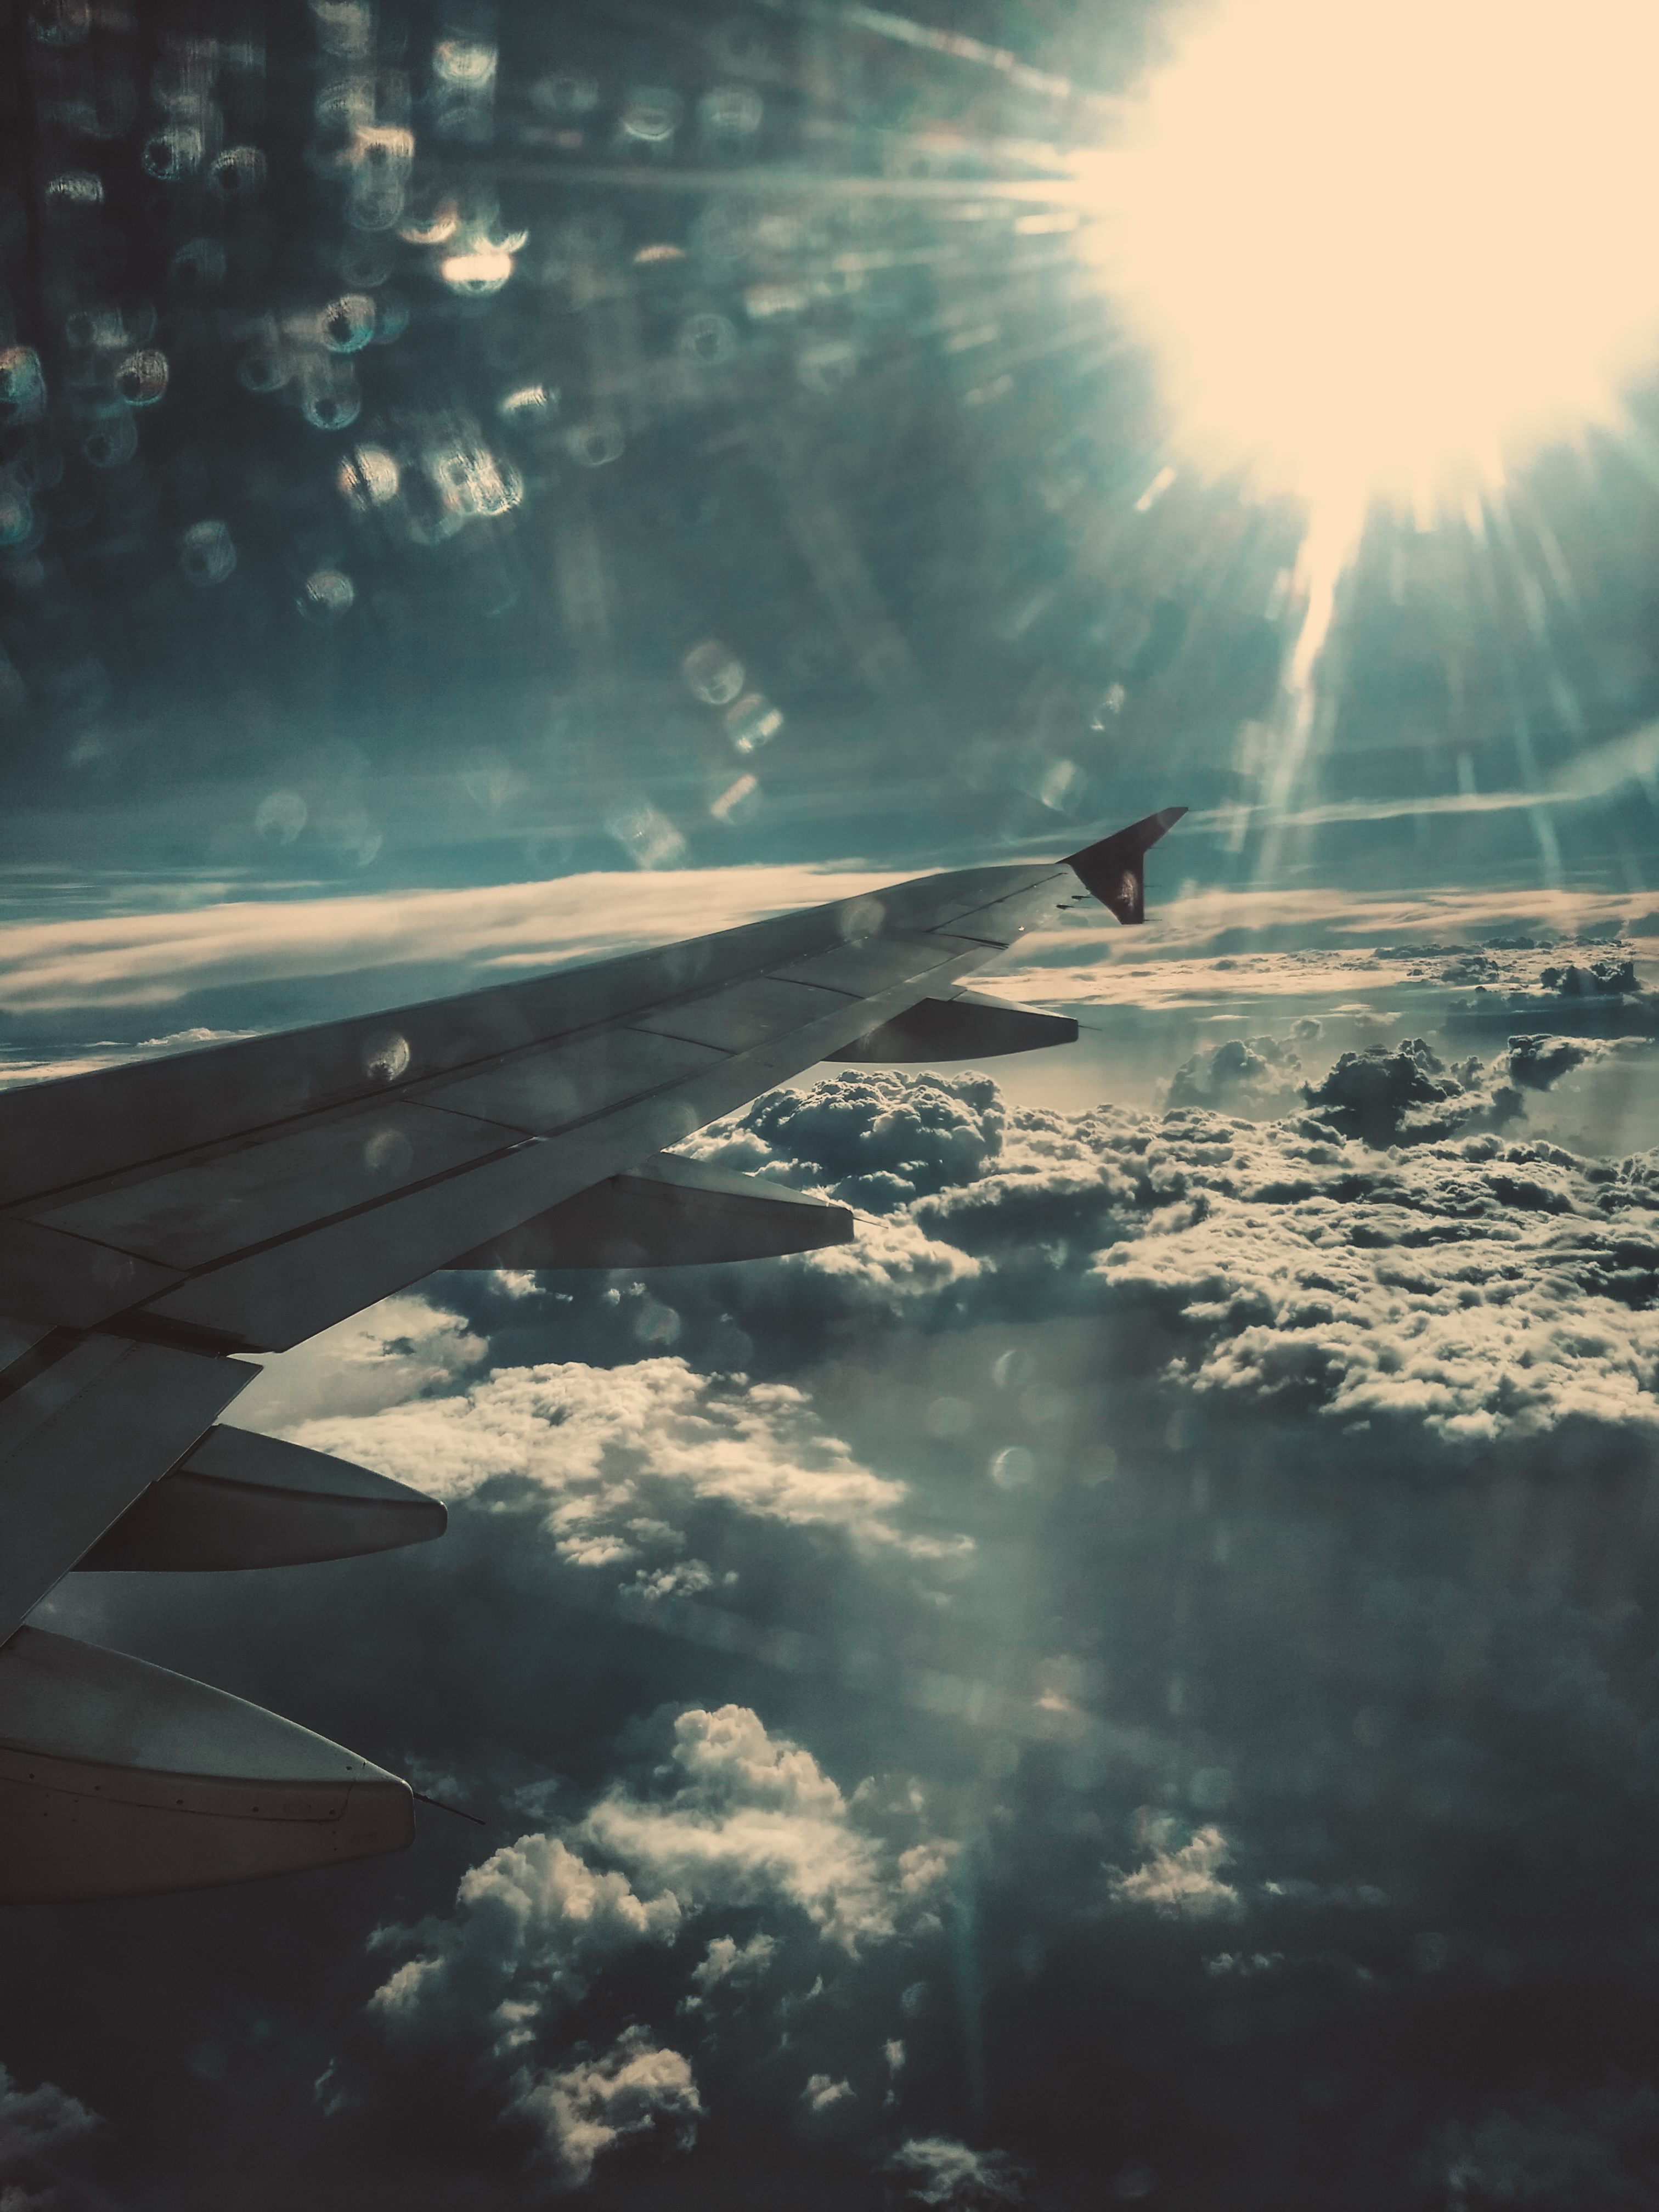
flight, sky, air, clouds, water, atmosphere, reflection, cloud, sunlight, morning, daytime, horizon, sea, wing, smoke, evening, calm, meteorological phenomenon, wave, aviation